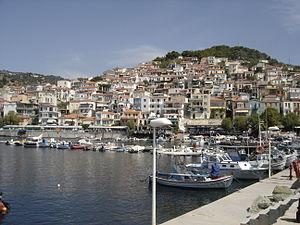
Plomári est un village de la côte sud de l'île de Lesbos, qui comptait 3 673 habitants au recensement de 2001. Il constituait jusqu'en 2010 une municipalité du même nom, englobant plusieurs hameaux alentour portant ainsi à 6 698 le nombre d'habitants mais depuis la réforme de 2010 liée au programme Kallicratis, le village a perdu son statut de municipalité et a été intégré à celle de Lesbos.